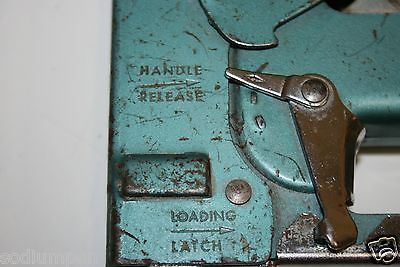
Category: stapler